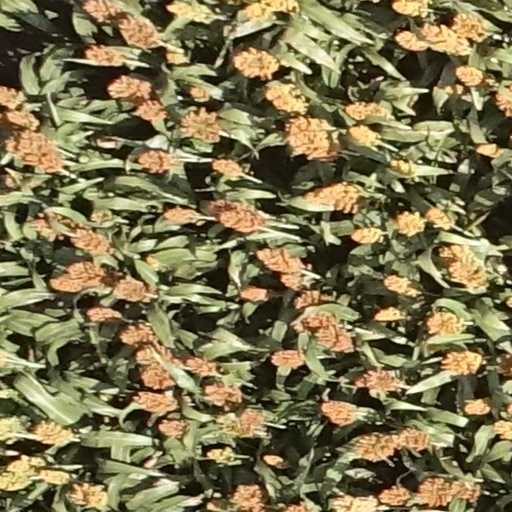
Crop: sorghum